Geophysical MASINT

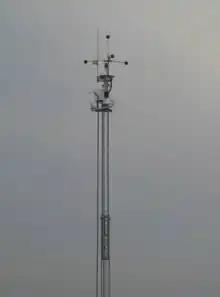
Tower-mounted UTAMS array component of UTAMS in the Rocket Launch Spotter (RLS) system

Originally for a Marine requirement in Afghanistan, UTAMS was combined with electro-optical MASINT to produce the Rocket Launch Spotter (RLS) system useful against both rockets and mortars.